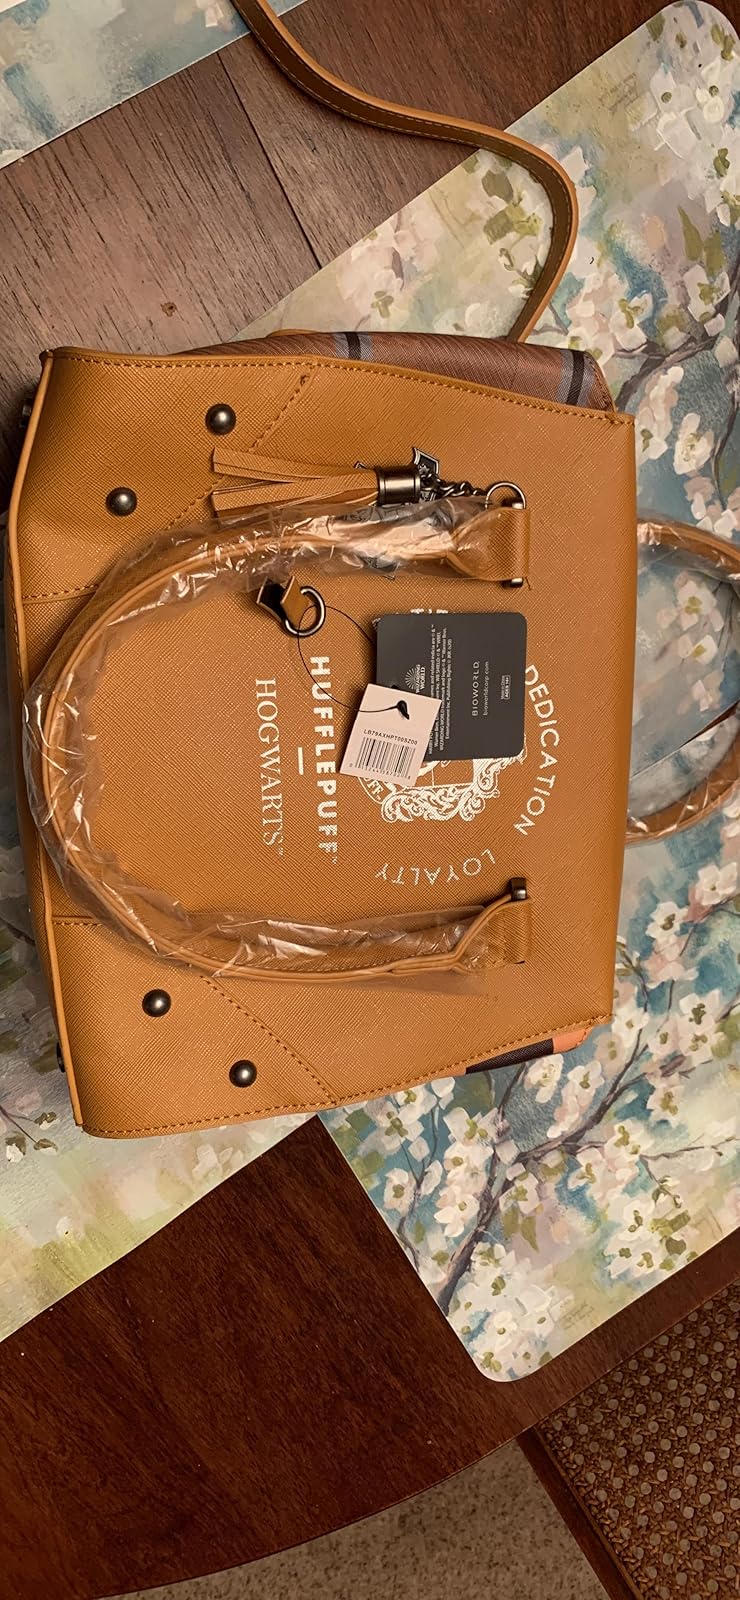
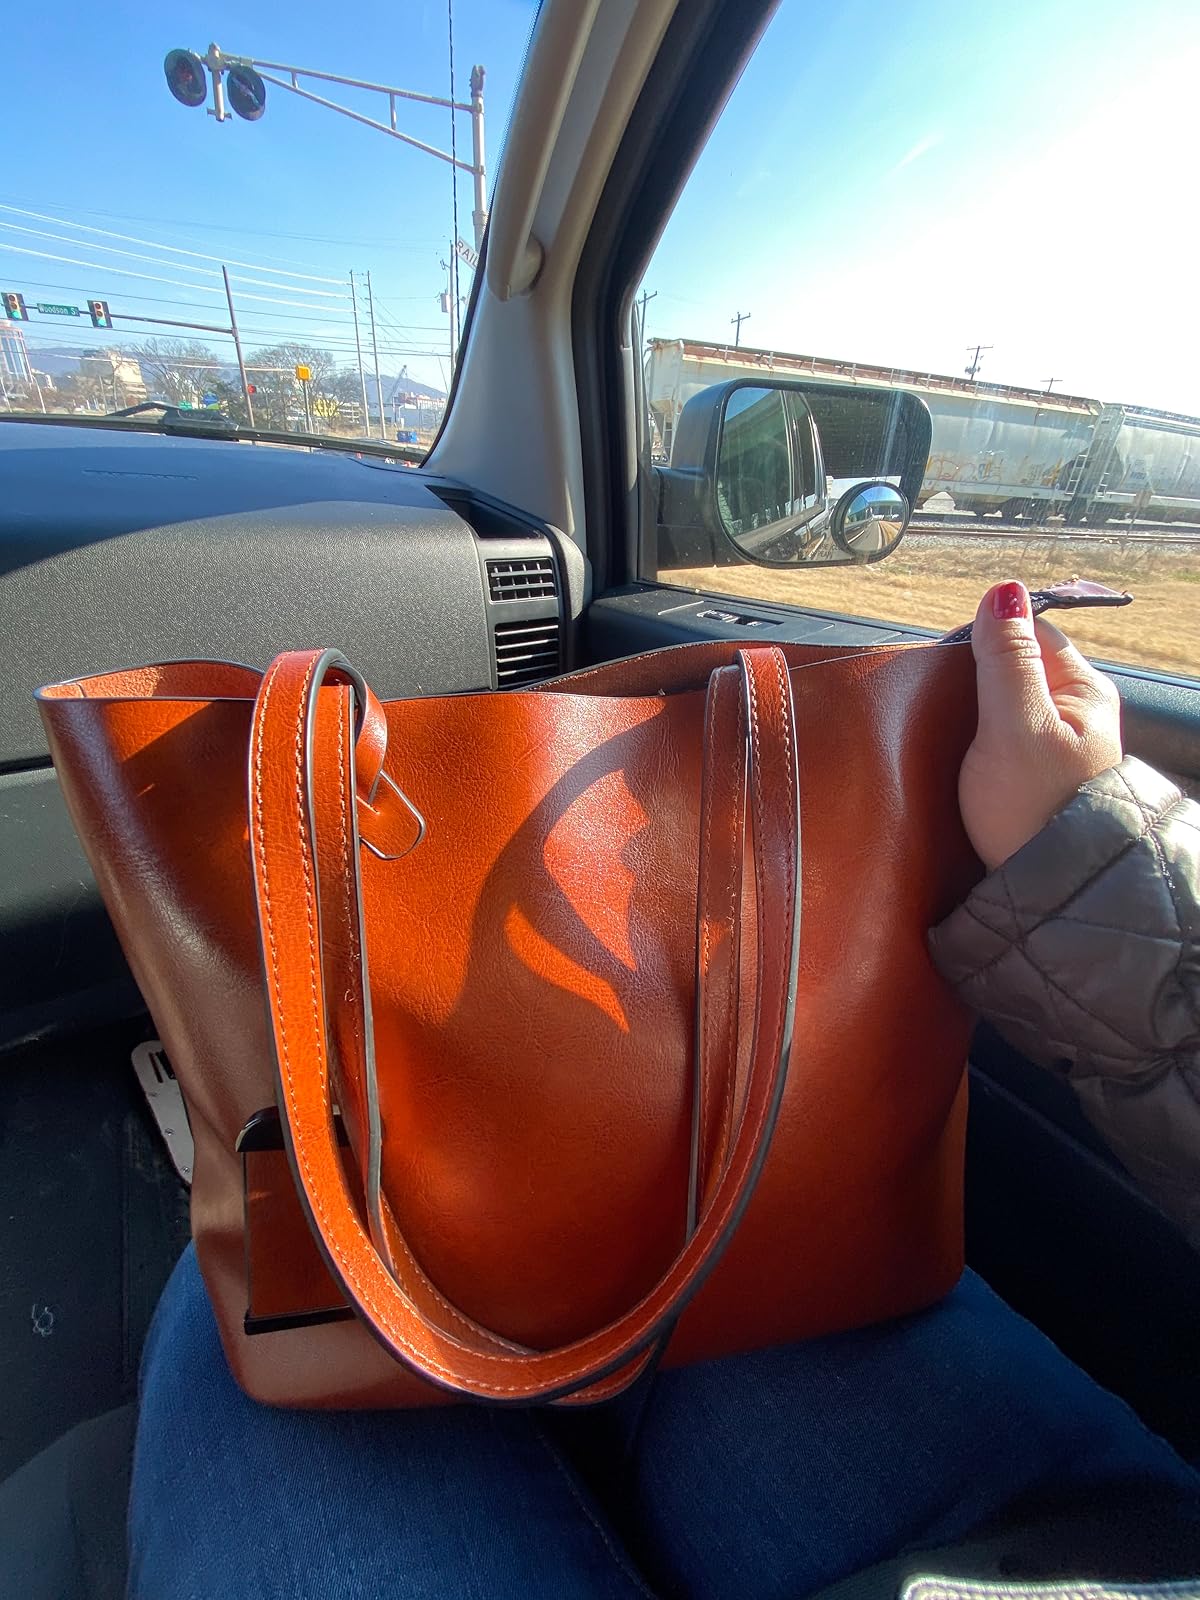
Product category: accessories_handbag
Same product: no